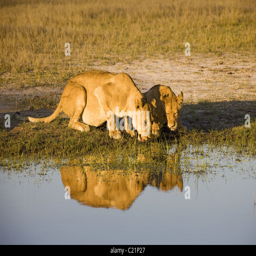
lion at a watering hole